Guard of honour

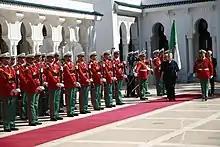
U.S. Secretary of State Hillary Clinton inspects a guard of honour formed by the Algerian Republican Guard, 2012

The Algerian Republican Guard is a mainly ceremonial military corps of the Algerian Army. Composed of 6,000 troops, it is very similar in its formation style to equivalent units in the French Army. The Republican Guard includes a military band and a cavalry unit, the uniform and traditions of which are based on those of the famous Berber cavalry, the Numidian cavalry, the French cavalry, and the Arab cavalry, as well as infantry.